Georgia (U.S. state)

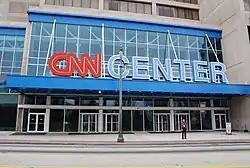
The former CNN Center in Atlanta

Southern Congressmen have attracted major investment by the U.S. military in the state. The several installations include Moody Air Force Base, Fort Stewart, Hunter Army Airfield, Naval Submarine Base Kings Bay, Fort Benning, Robins Air Force Base, Fort Eisenhower, Marine Corps Logistics Base Albany, Dobbins Air Reserve Base, Coast Guard Air Station Savannah and Coast Guard Station Brunswick. These installations command numerous jobs and business for related contractors.